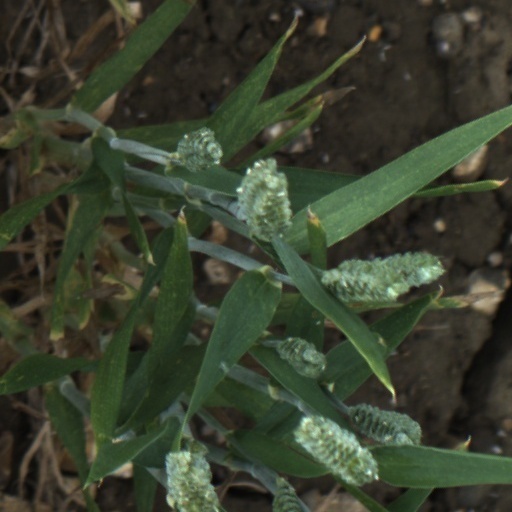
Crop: wheat